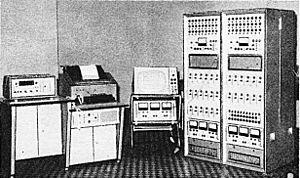
Un calculateur analogique est une application particulière des méthodes analogiques consistant à remplacer l'étude d'un système physique donné par celle d'un autre système physique régi par les mêmes équations. Pour que cela présente un intérêt, le système « analogue » doit être facile à construire, les mesures aisées et moins coûteuses que sur le système réel.
Un amplificateur opérationnel est un amplificateur différentiel : c'est un amplificateur électronique qui amplifie une différence de potentiel électrique présente à ses entrées. Initialement, les AOP ont été conçus pour effectuer des opérations mathématiques dans les calculateurs analogiques : ils permettaient d'implémenter facilement les opérations mathématiques de base comme l'addition, la soustraction, l'intégration, la dérivation et d'autres. Par la suite, l'amplificateur opérationnel est utilisé dans bien d'autres applications comme la commande de moteurs, la régulation de tension, les sources de courants ou encore les oscillateurs.